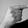
ASL letter: G